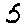
Label: 5